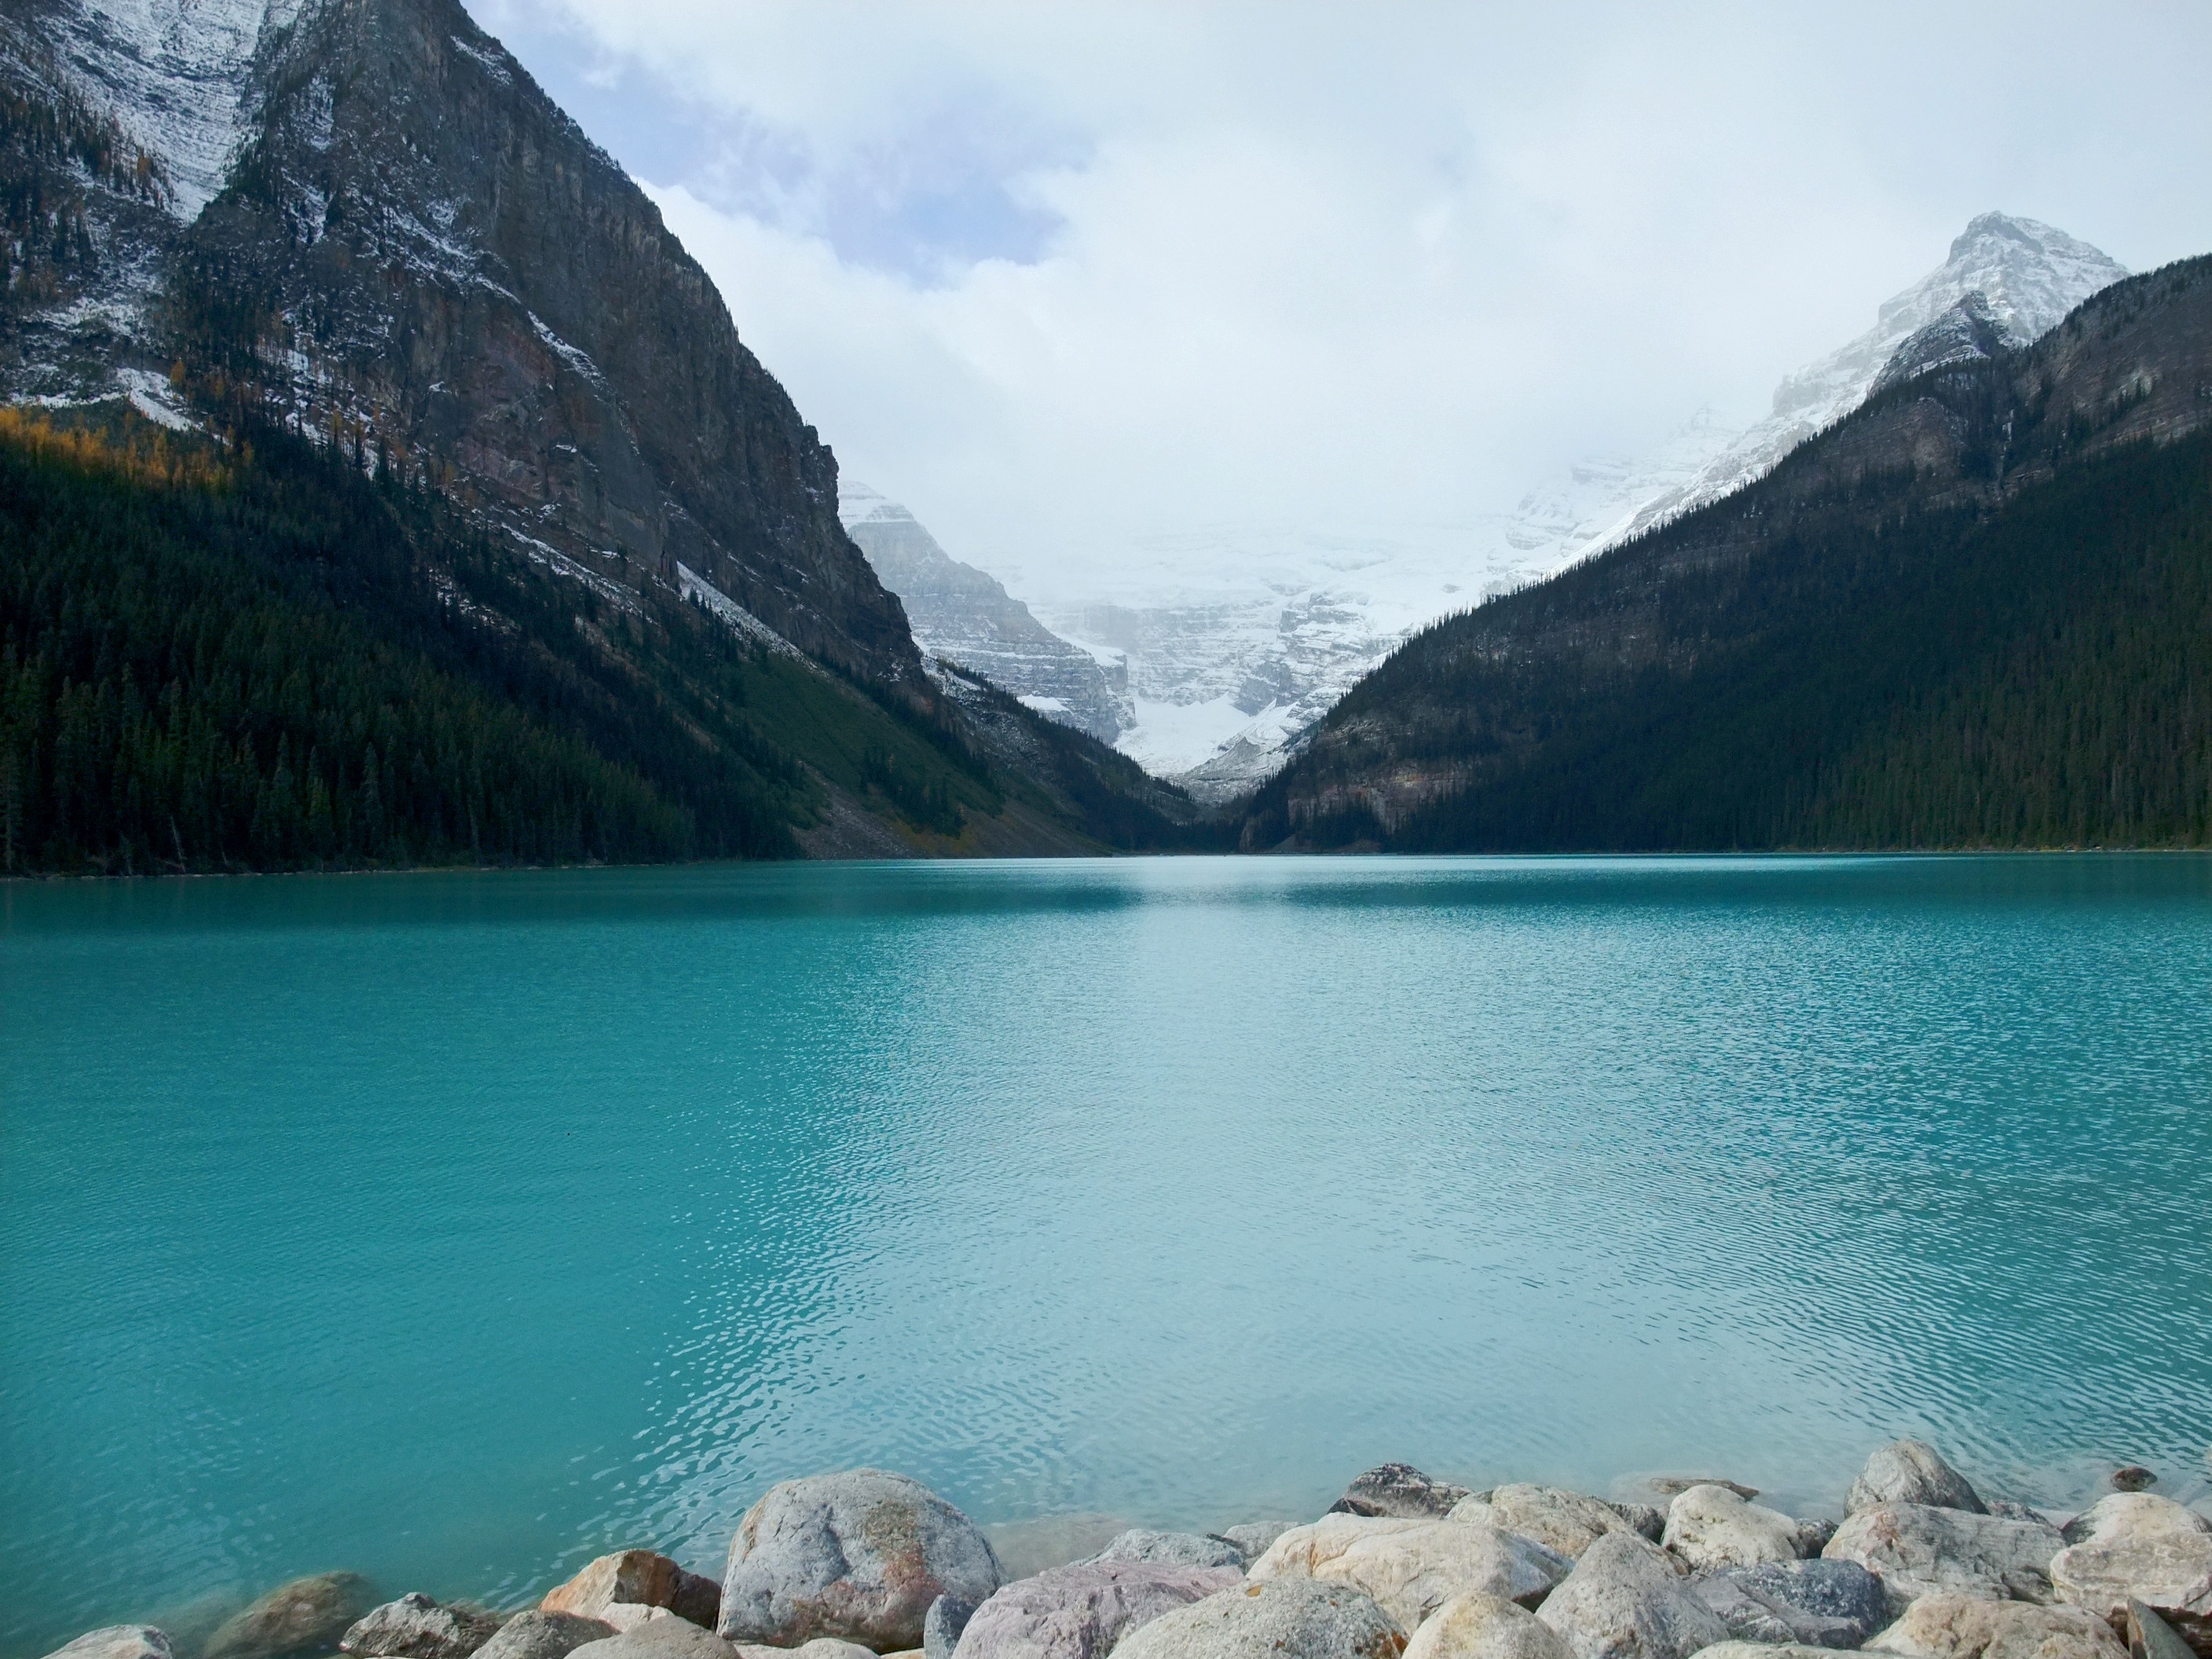
water, nature, wilderness, mountain, sky, lake, valley, mountain range, reflection, bay, fjord, reservoir, lake louise, highland, national park, bank, alps, canada, sound, cirque, loch, crater lake, watercourse, moraine, tarn, nature reserve, hill station, glacial lake, glacial landform, water resources, mount scenery